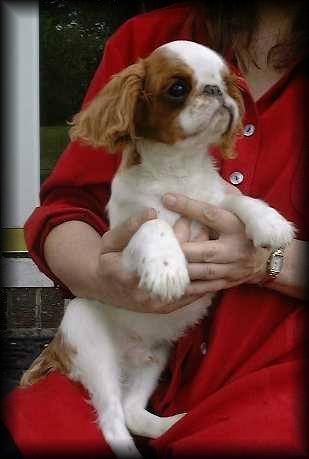
Blenheim_spaniel